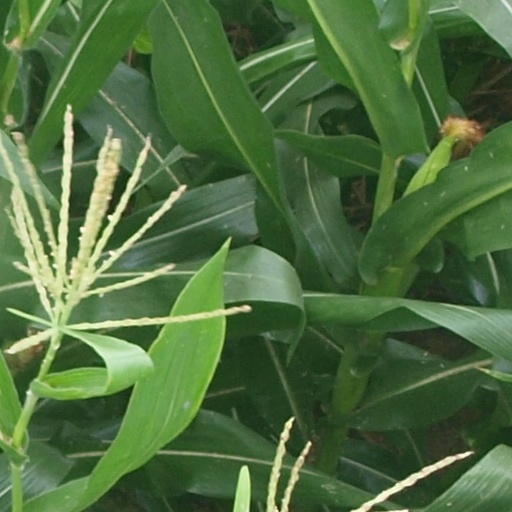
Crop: maize; corn